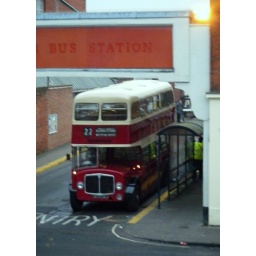
Southampton Corporation AEC Regent V in Winchester bus station. Taken through the window of the Wintonian Room in the Guildhall.